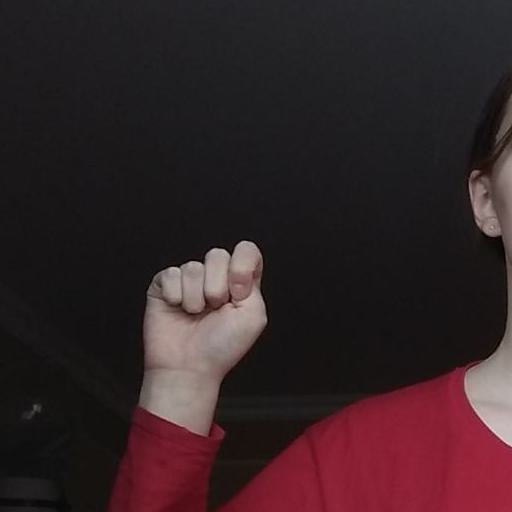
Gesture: fist